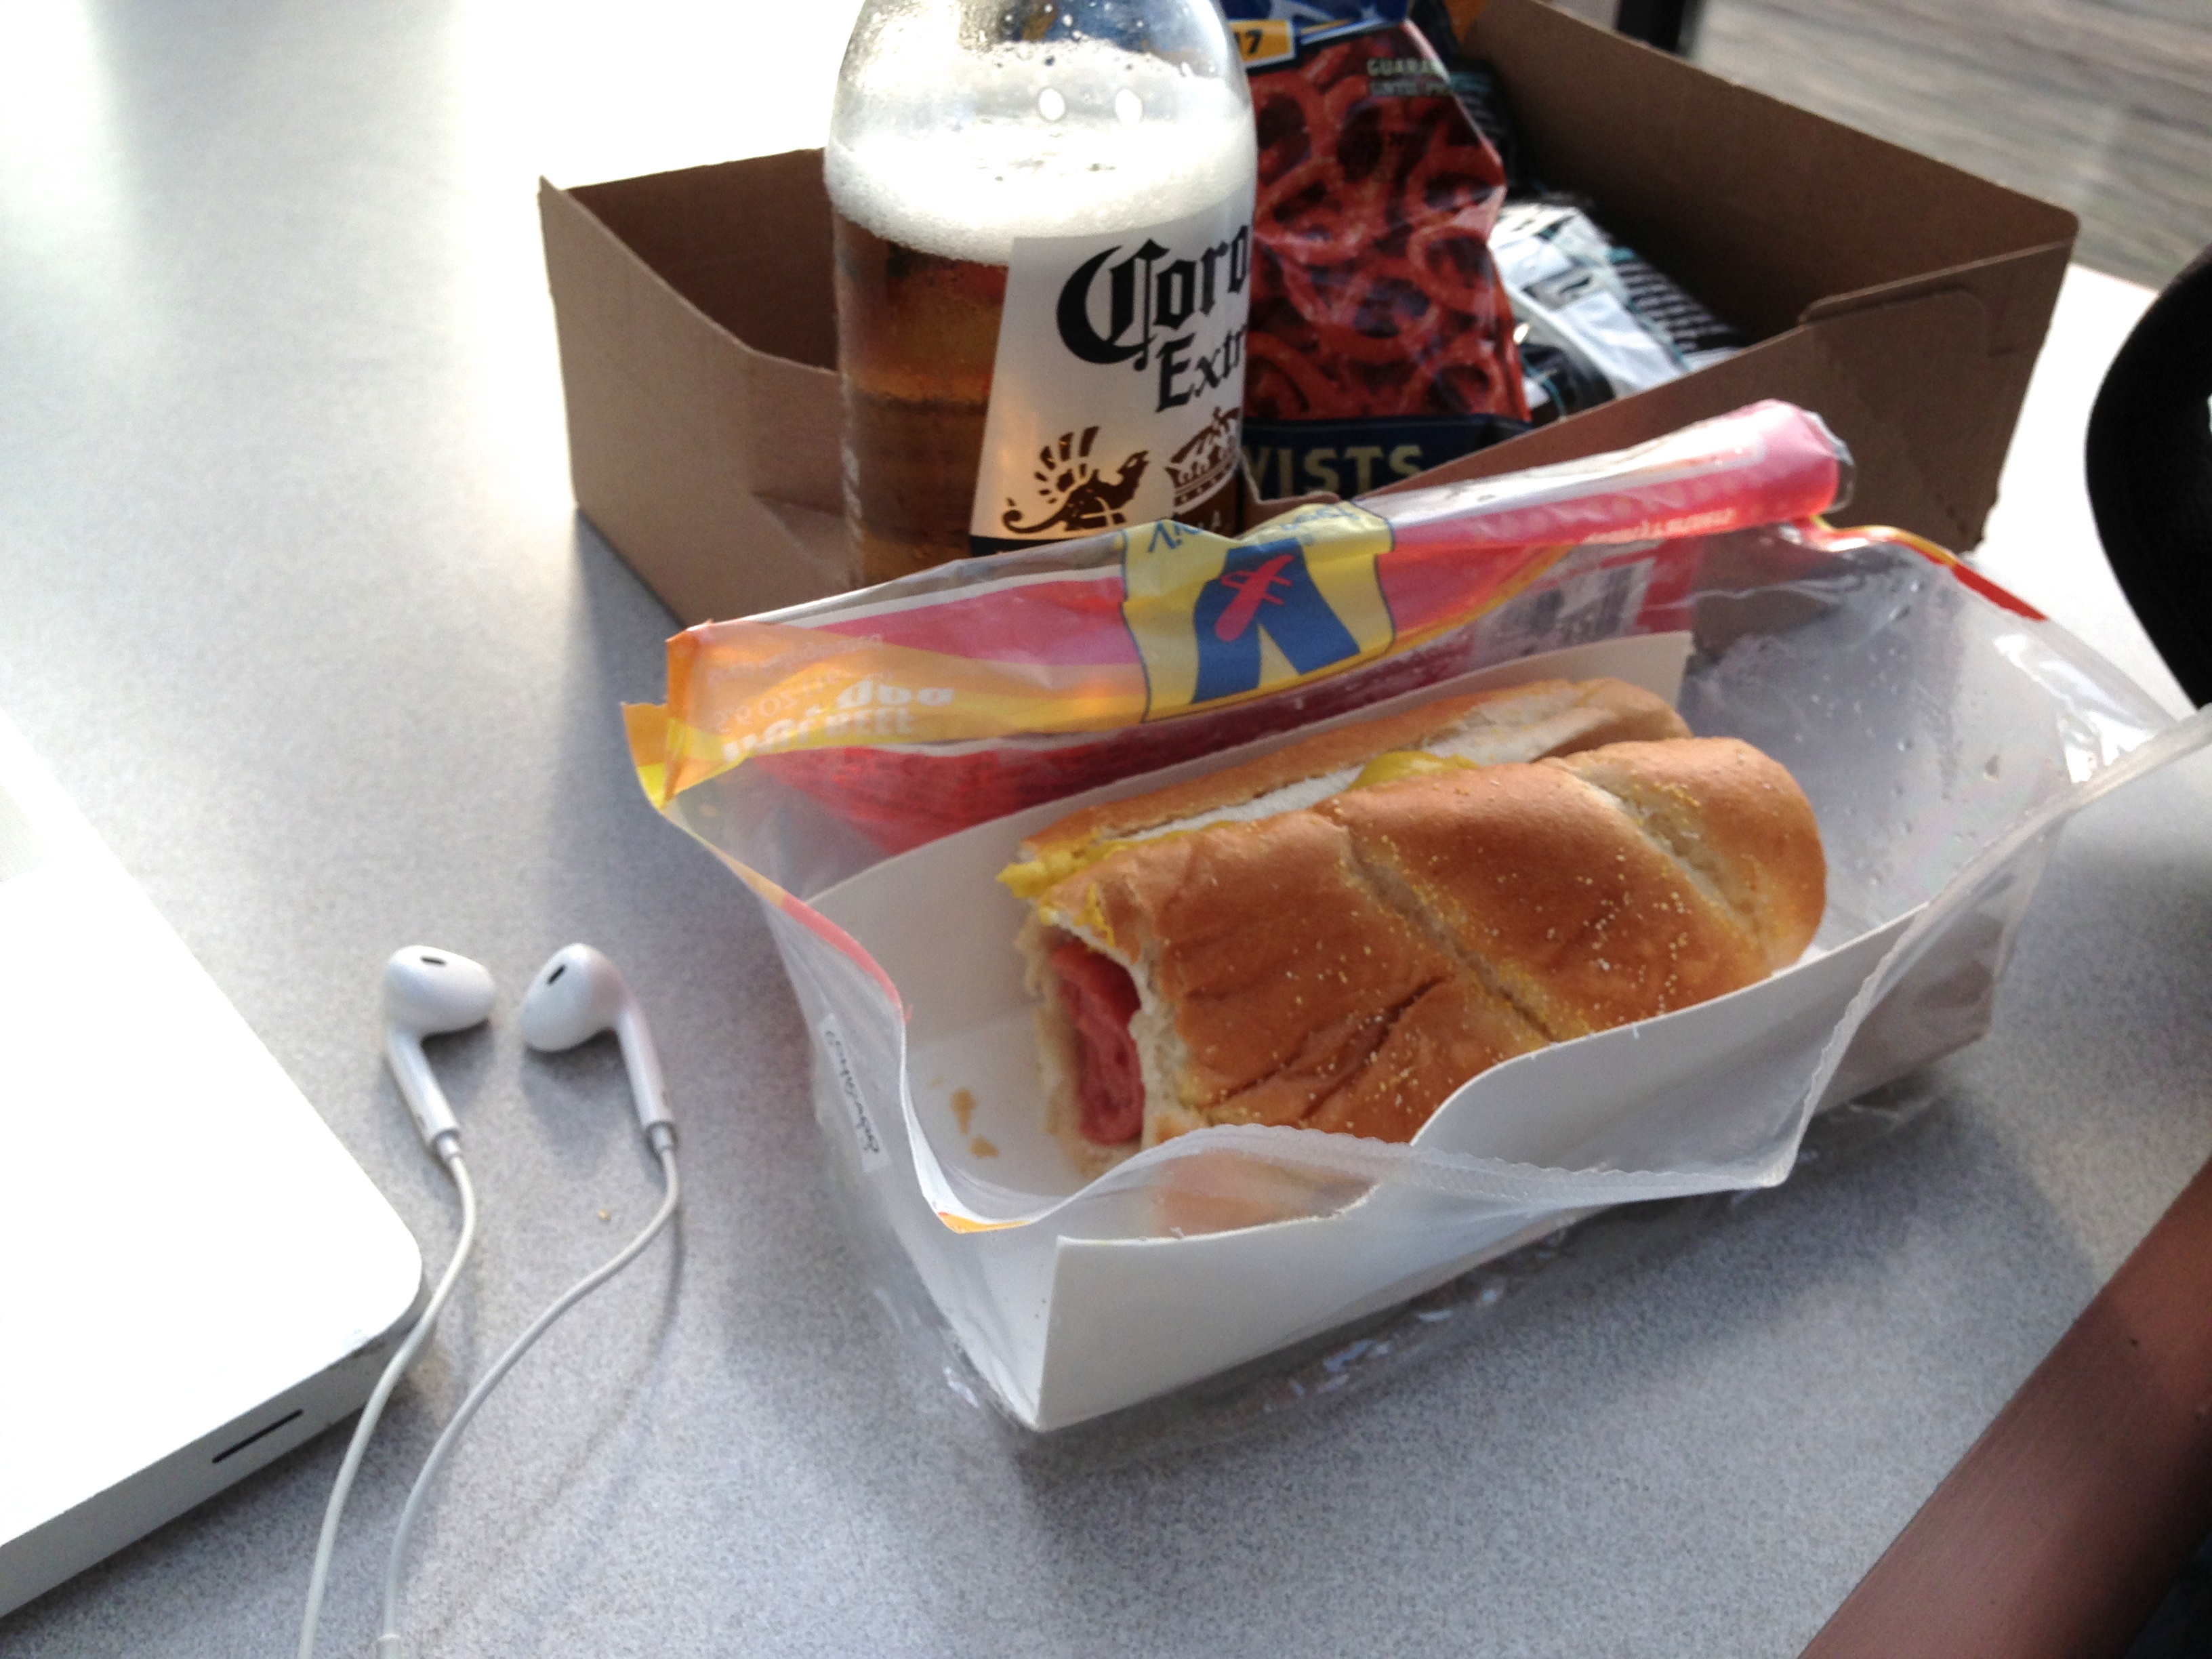
dish, meal, food, breakfast, dessert, lunch, raildog, sense